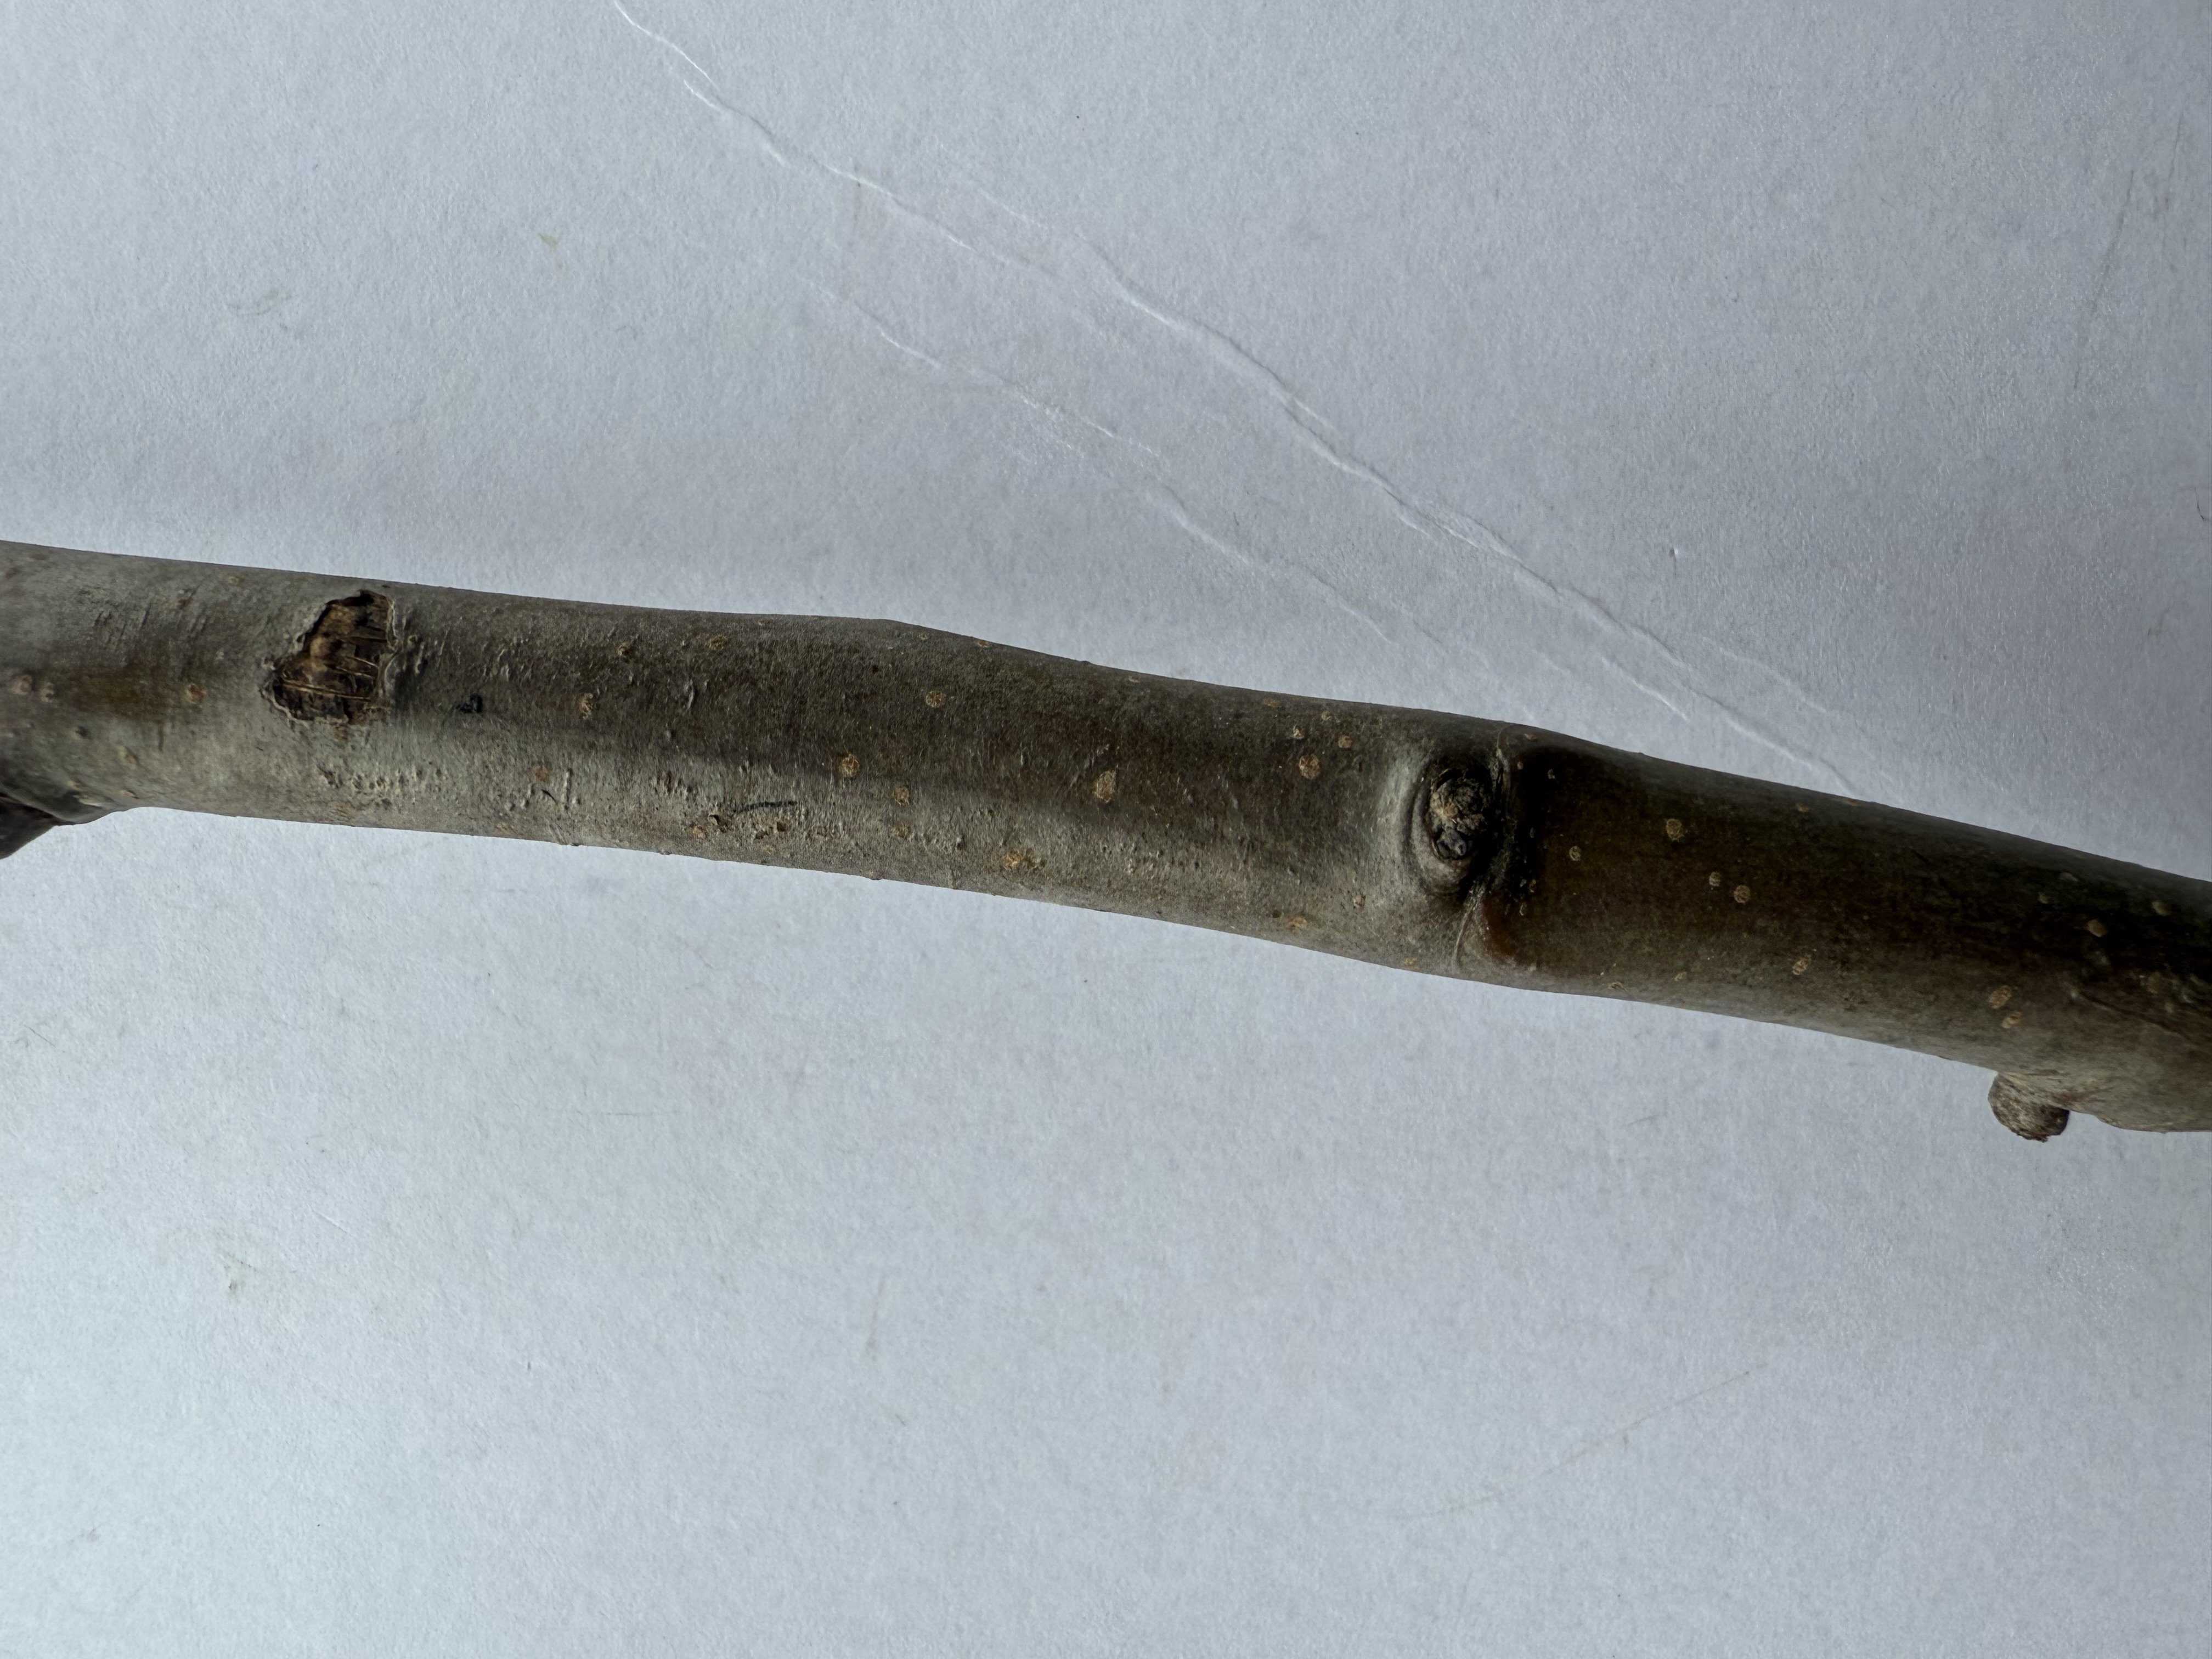
Variety: Akca Pear